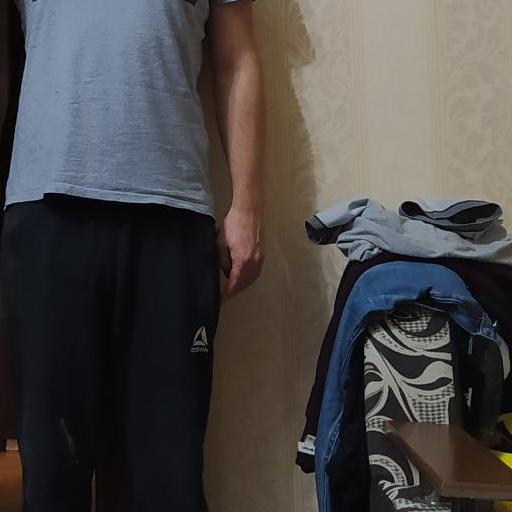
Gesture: no_gesture